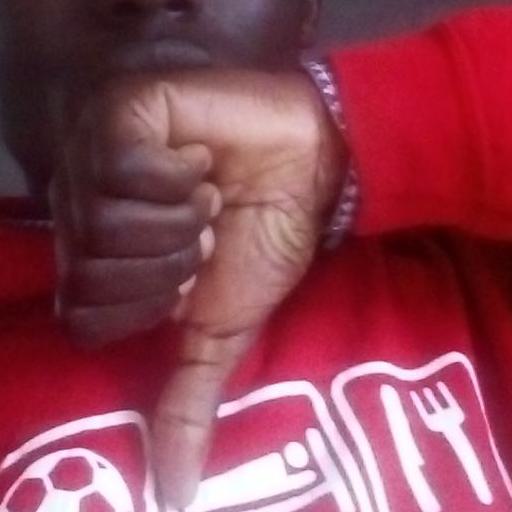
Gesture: dislike